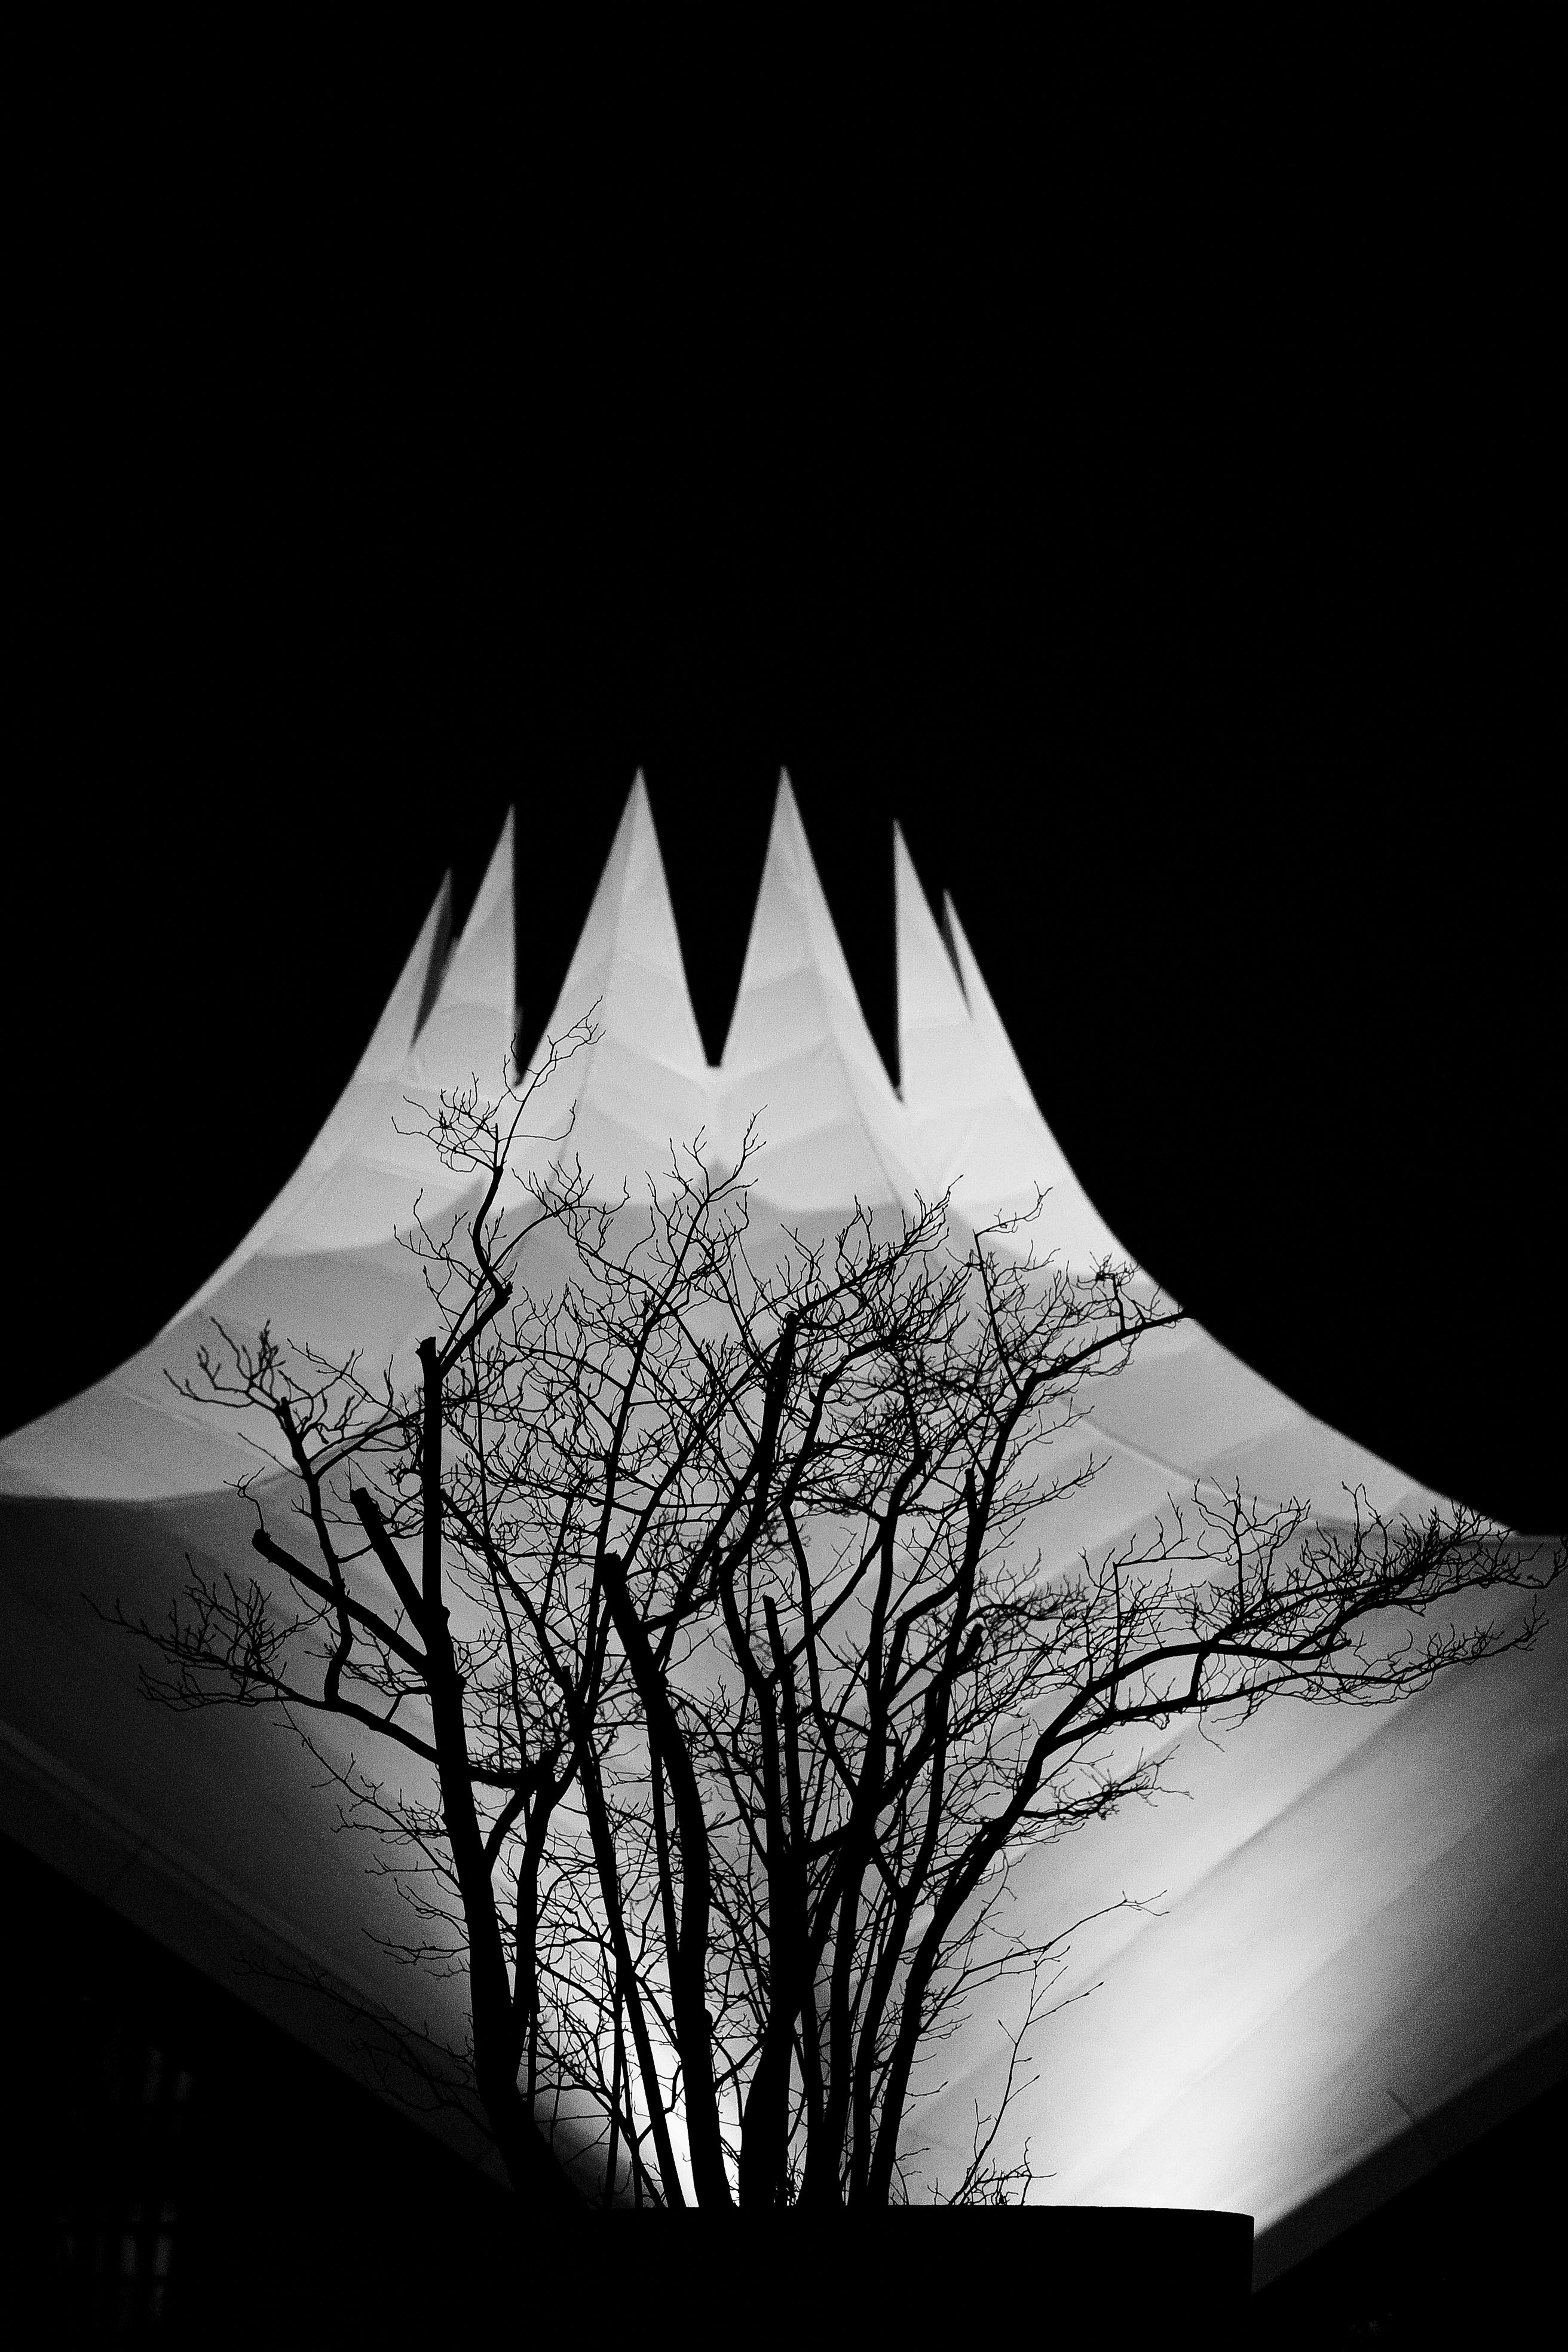
wing, light, black and white, architecture, white, street, city, urban, line, darkness, black, monochrome, life, mono, illustration, symmetry, stadt, germany, deutschland, berlin, shape, architektur, monochrom, monochrome photography, computer wallpaper